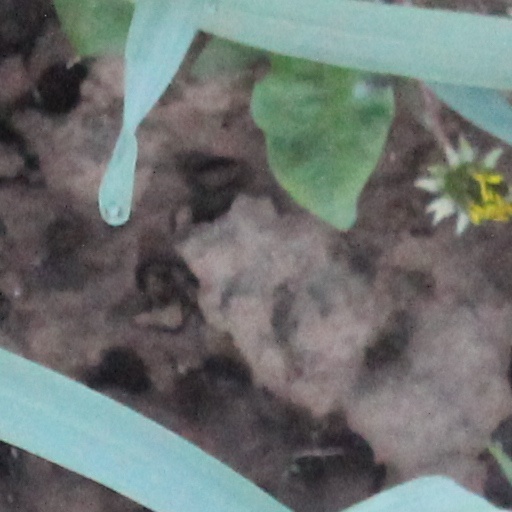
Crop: wheat